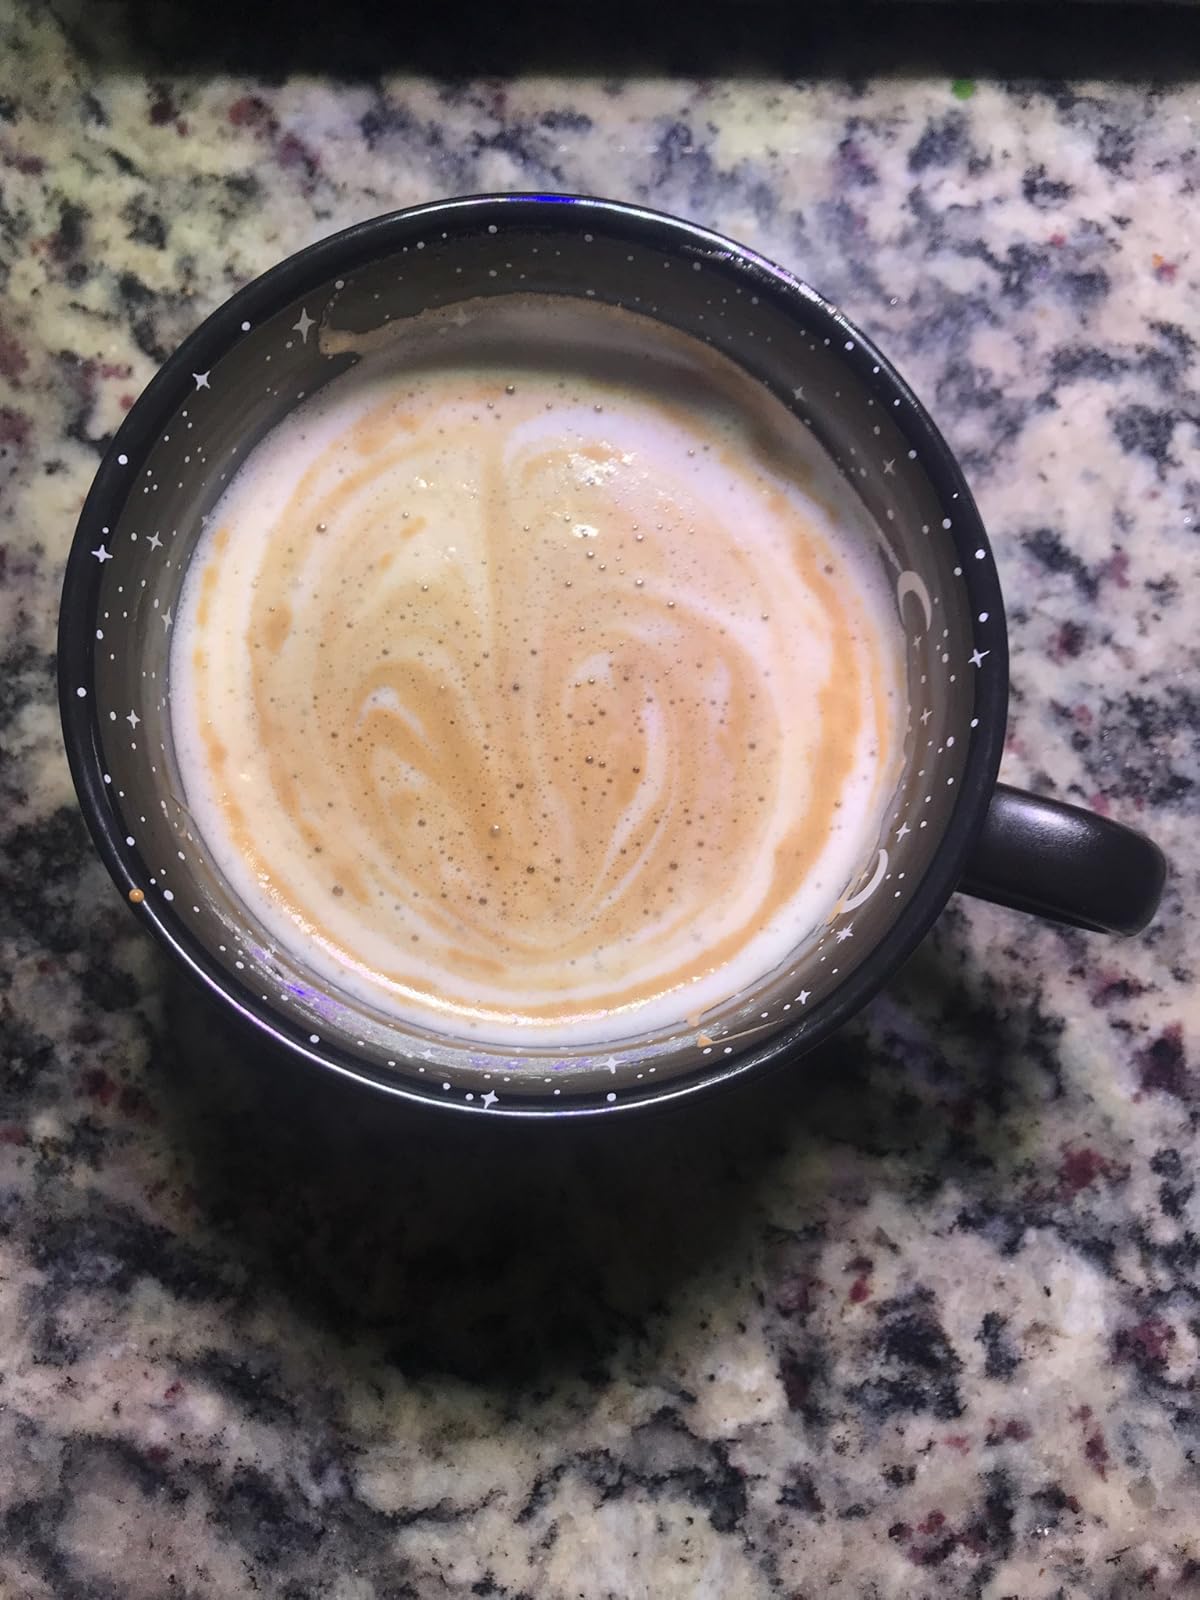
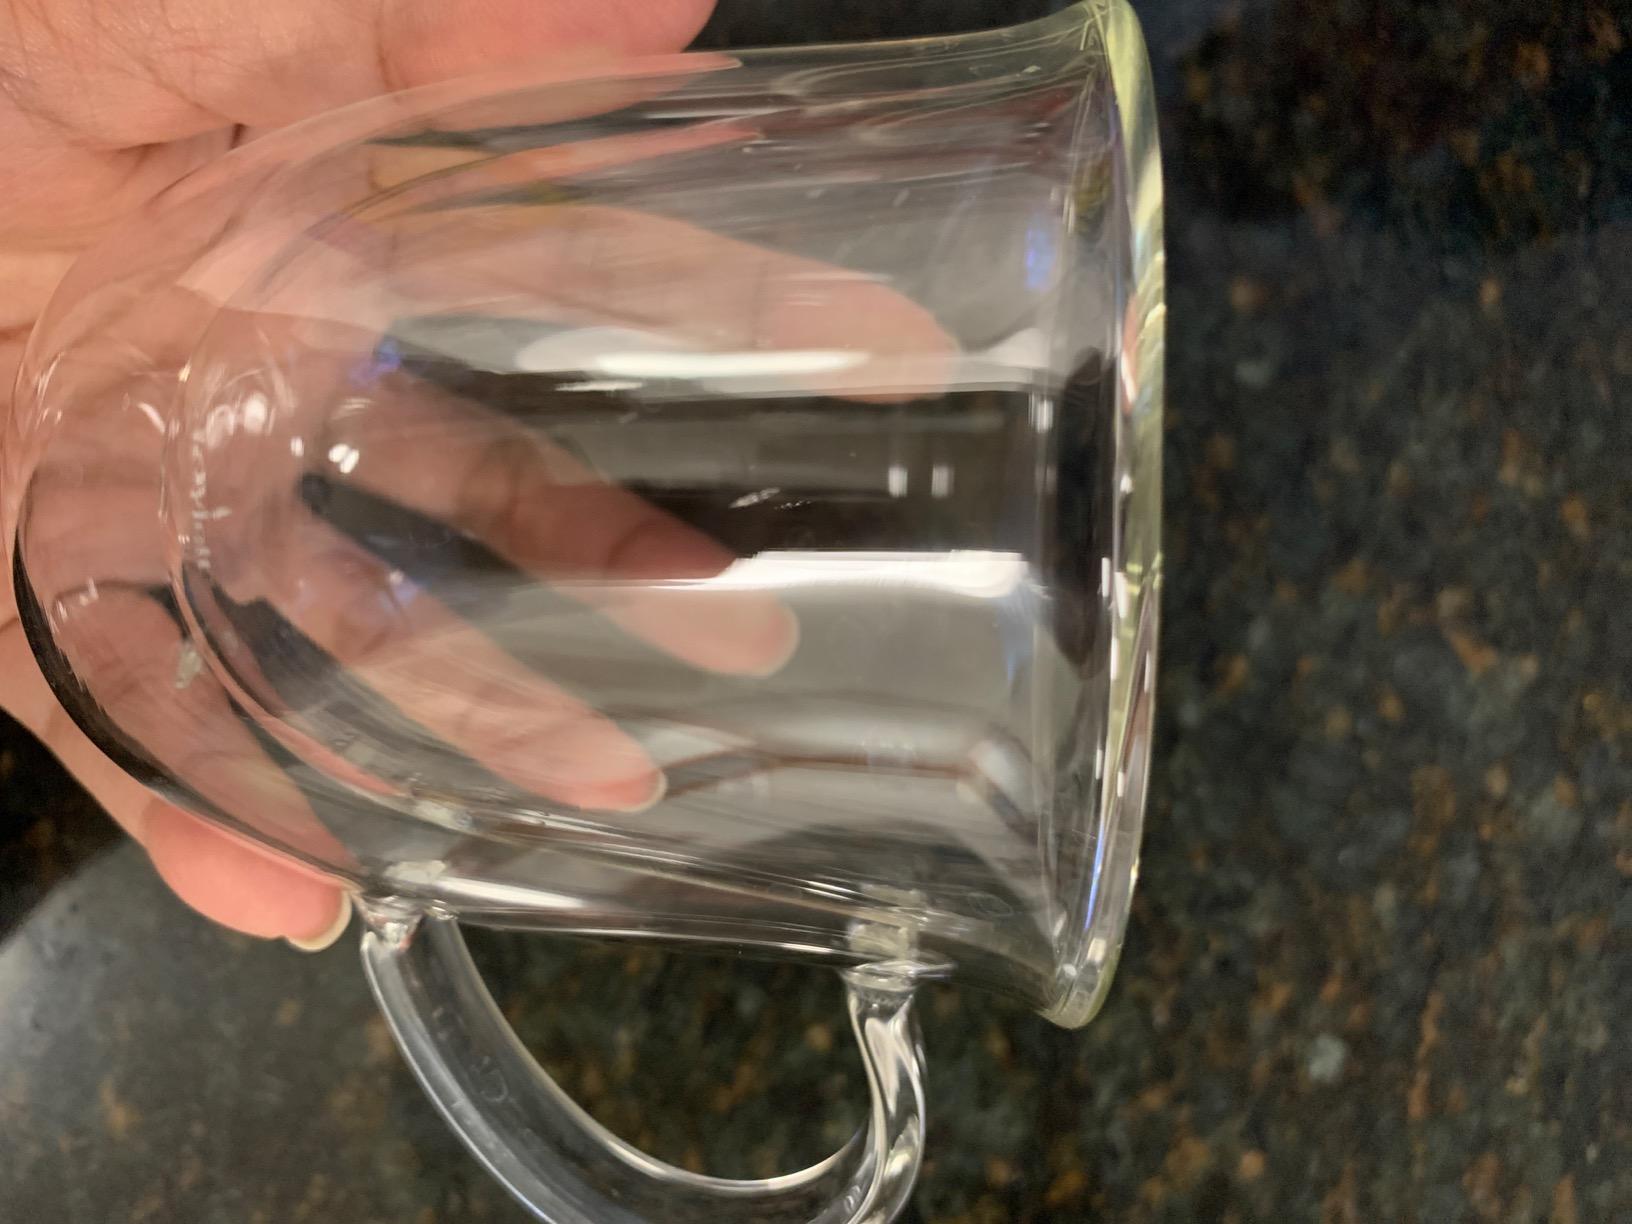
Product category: items_mug
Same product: no